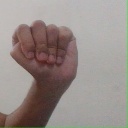
अक्षर: ठ